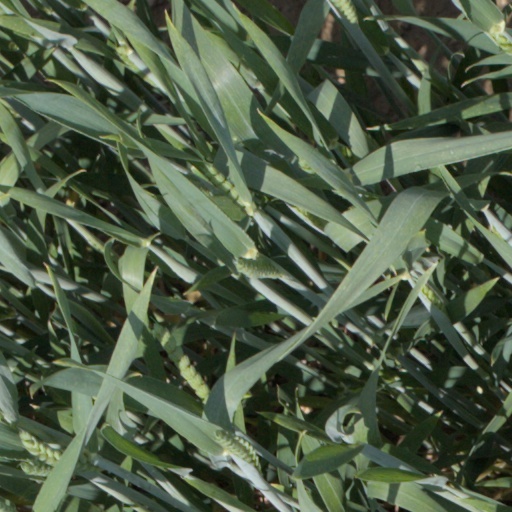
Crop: wheat